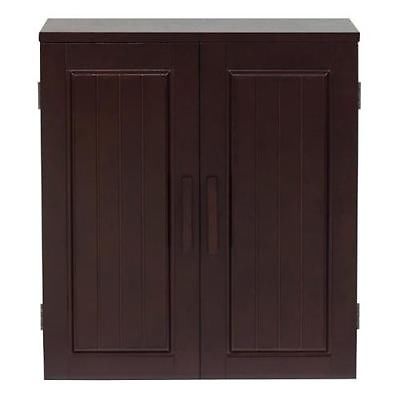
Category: cabinet